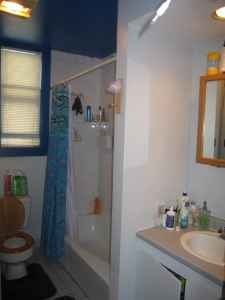
Room type: bathroom